Pasir Ris MRT station

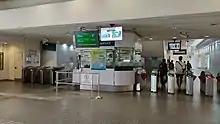
Concourse level

The station was constructed as the terminus of an extension of the East West MRT line from Tanah Merah station, which in turn was part of Phase 2A of the MRT system. The contract for the construction of the stations from Changi Depot to Pasir Ris and of tracks was awarded to Sato Kogyo Pte Ltd at a contract sum of S$91.89 million (US$ million) in March 1986. The contract also included the construction of the Tampines and Simei stations.